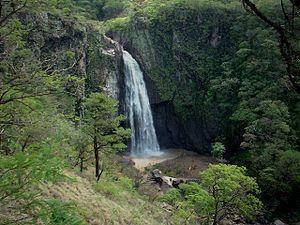
San Marcos de Colón est l'une des 16 municipalités du département de Choluteca et la deuxième municipalité en superficie. Cette localité est située le long de la route panaméricaine, à 192 km de Tegucigalpa, à 53 km de Choluteca et à 12 km de El Espino, point frontalier avec le Nicaragua.